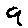
Label: 9